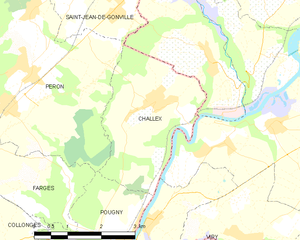
Carte des communes françaises: Challex